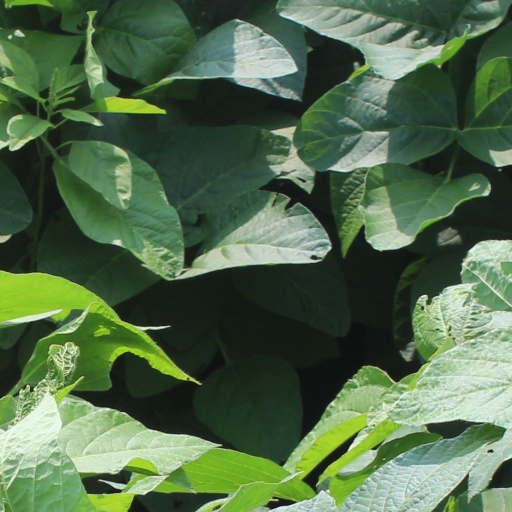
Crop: soybean